Marie Røpke

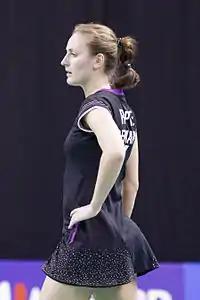

Her mother Lene Køppen won women's singles at the first official World Badminton Championships in 1977 and is a member of the World Badminton Hall of Fame.